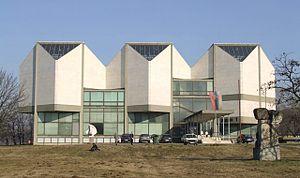
Le Musée d'Art contemporain de Belgrade est un musée de Belgrade, la capitale de la Serbie.
Ušće est un quartier de Belgrade, la capitale de la Serbie. Il est situé dans la municipalité de Novi Beograd. En 2002, il comptait 6 623 habitants.
La rue Ušće est située à Belgrade, la capitale de la Serbie, dans la municipalité urbaine de Novi Beograd et dans le quartier d'Ušće.
Novi Beograd, la « Nouvelle Belgrade », est une municipalité de Serbie située sur le territoire de la Ville de Belgrade. Elle fait partie des 10 municipalités urbaines qui constituent la ville de Belgrade proprement dite. Au recensement de 2011, elle comptait 212 104 habitants.